Blondie (band)

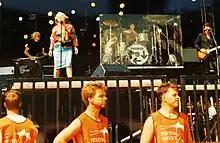
Blondie at Roskilde Festival 1999

During the 1990s, Blondie's past work began to be recognized again by a new generation of fans and artists including Garbage and No Doubt. Chrysalis/EMI Records also released several compilations and collections of remixed versions of some of their biggest hits.